Durango and Silverton Narrow Gauge Railroad

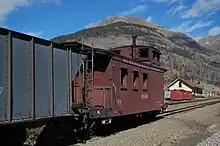
Caboose #0540 in Silverton Yard

The D&SNG operates one combination car 213 named Bitter Root Mine, it was previously named Home Ranch and was built in 1983 by the D&SNG. It has a hydraulic lift for passengers in wheelchairs.